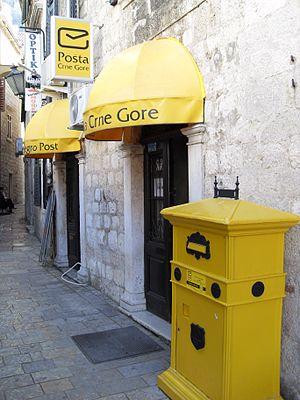
Pošta Crne Gore est l'opérateur postal national du Monténégro.